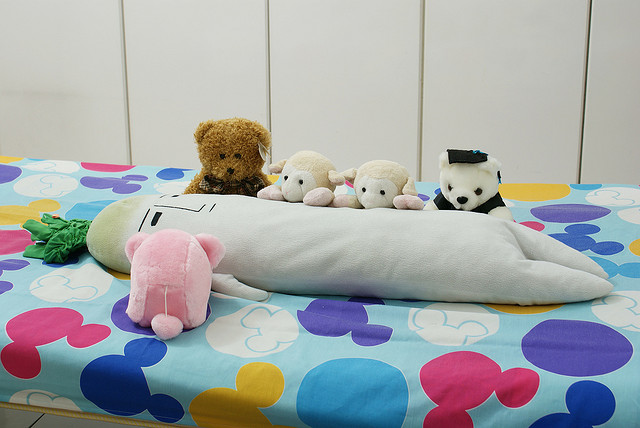
user: Given an image and a question. Answer the question in a short answer. Question: Which famous character is represented on the sheets? Short Answer:
assistant: mickey mouse